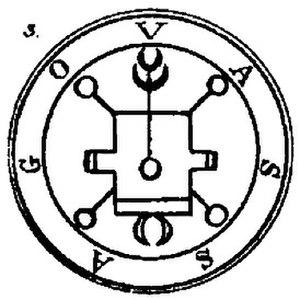
Le sceau de Vassago
Vassago est un démon issu des croyances de la goétie, science occulte de l'invocation d'entités démoniaques.